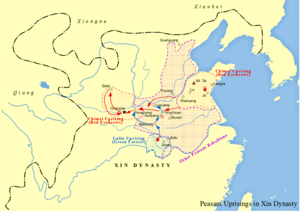
La révolte des Lulins ou Lulin désigne l’un des deux grands mouvements de rébellion paysanne contre la courte dynastie Xin de Wang Mang. Ce nom vient des monts Lulin, qui se situent à proximité de l'actuelle ville de Yichang, dans le Hubei, où les rebelles se sont installés pendant un certain temps.
La bataille de Kunyang, qui a eu lieu entre les mois de juin et juillet de l'an 23, oppose les troupes des Lulin à celles de la Dynastie Xin. Les forces de Lulin sont commandées par Liu Xiu, qui deviendra plus tard l'empereur Han Guang Wudi, tandis que les troupes Xin, beaucoup plus nombreuses, sont sous les ordres de Wang Yi et Wang Xun. Wang Xun est tué alors qu'il lance une attaque insensée contre les forces de Liu avec un petit contingent de ses soldats. Les soldats Lulin perturbent le reste de l'armée Xin, forçant Wang Yi à se retirer. Cette bataille décisive a conduit à la chute de la dynastie Xin.